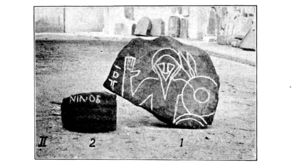
azazga
Azazga est une commune de la wilaya de Tizi Ouzou en Algérie. Elle est située à 30 km au sud du littoral méditerranéen, à 30 km à l'est de Tizi Ouzou et à 90 km à l'ouest de Bgayet.